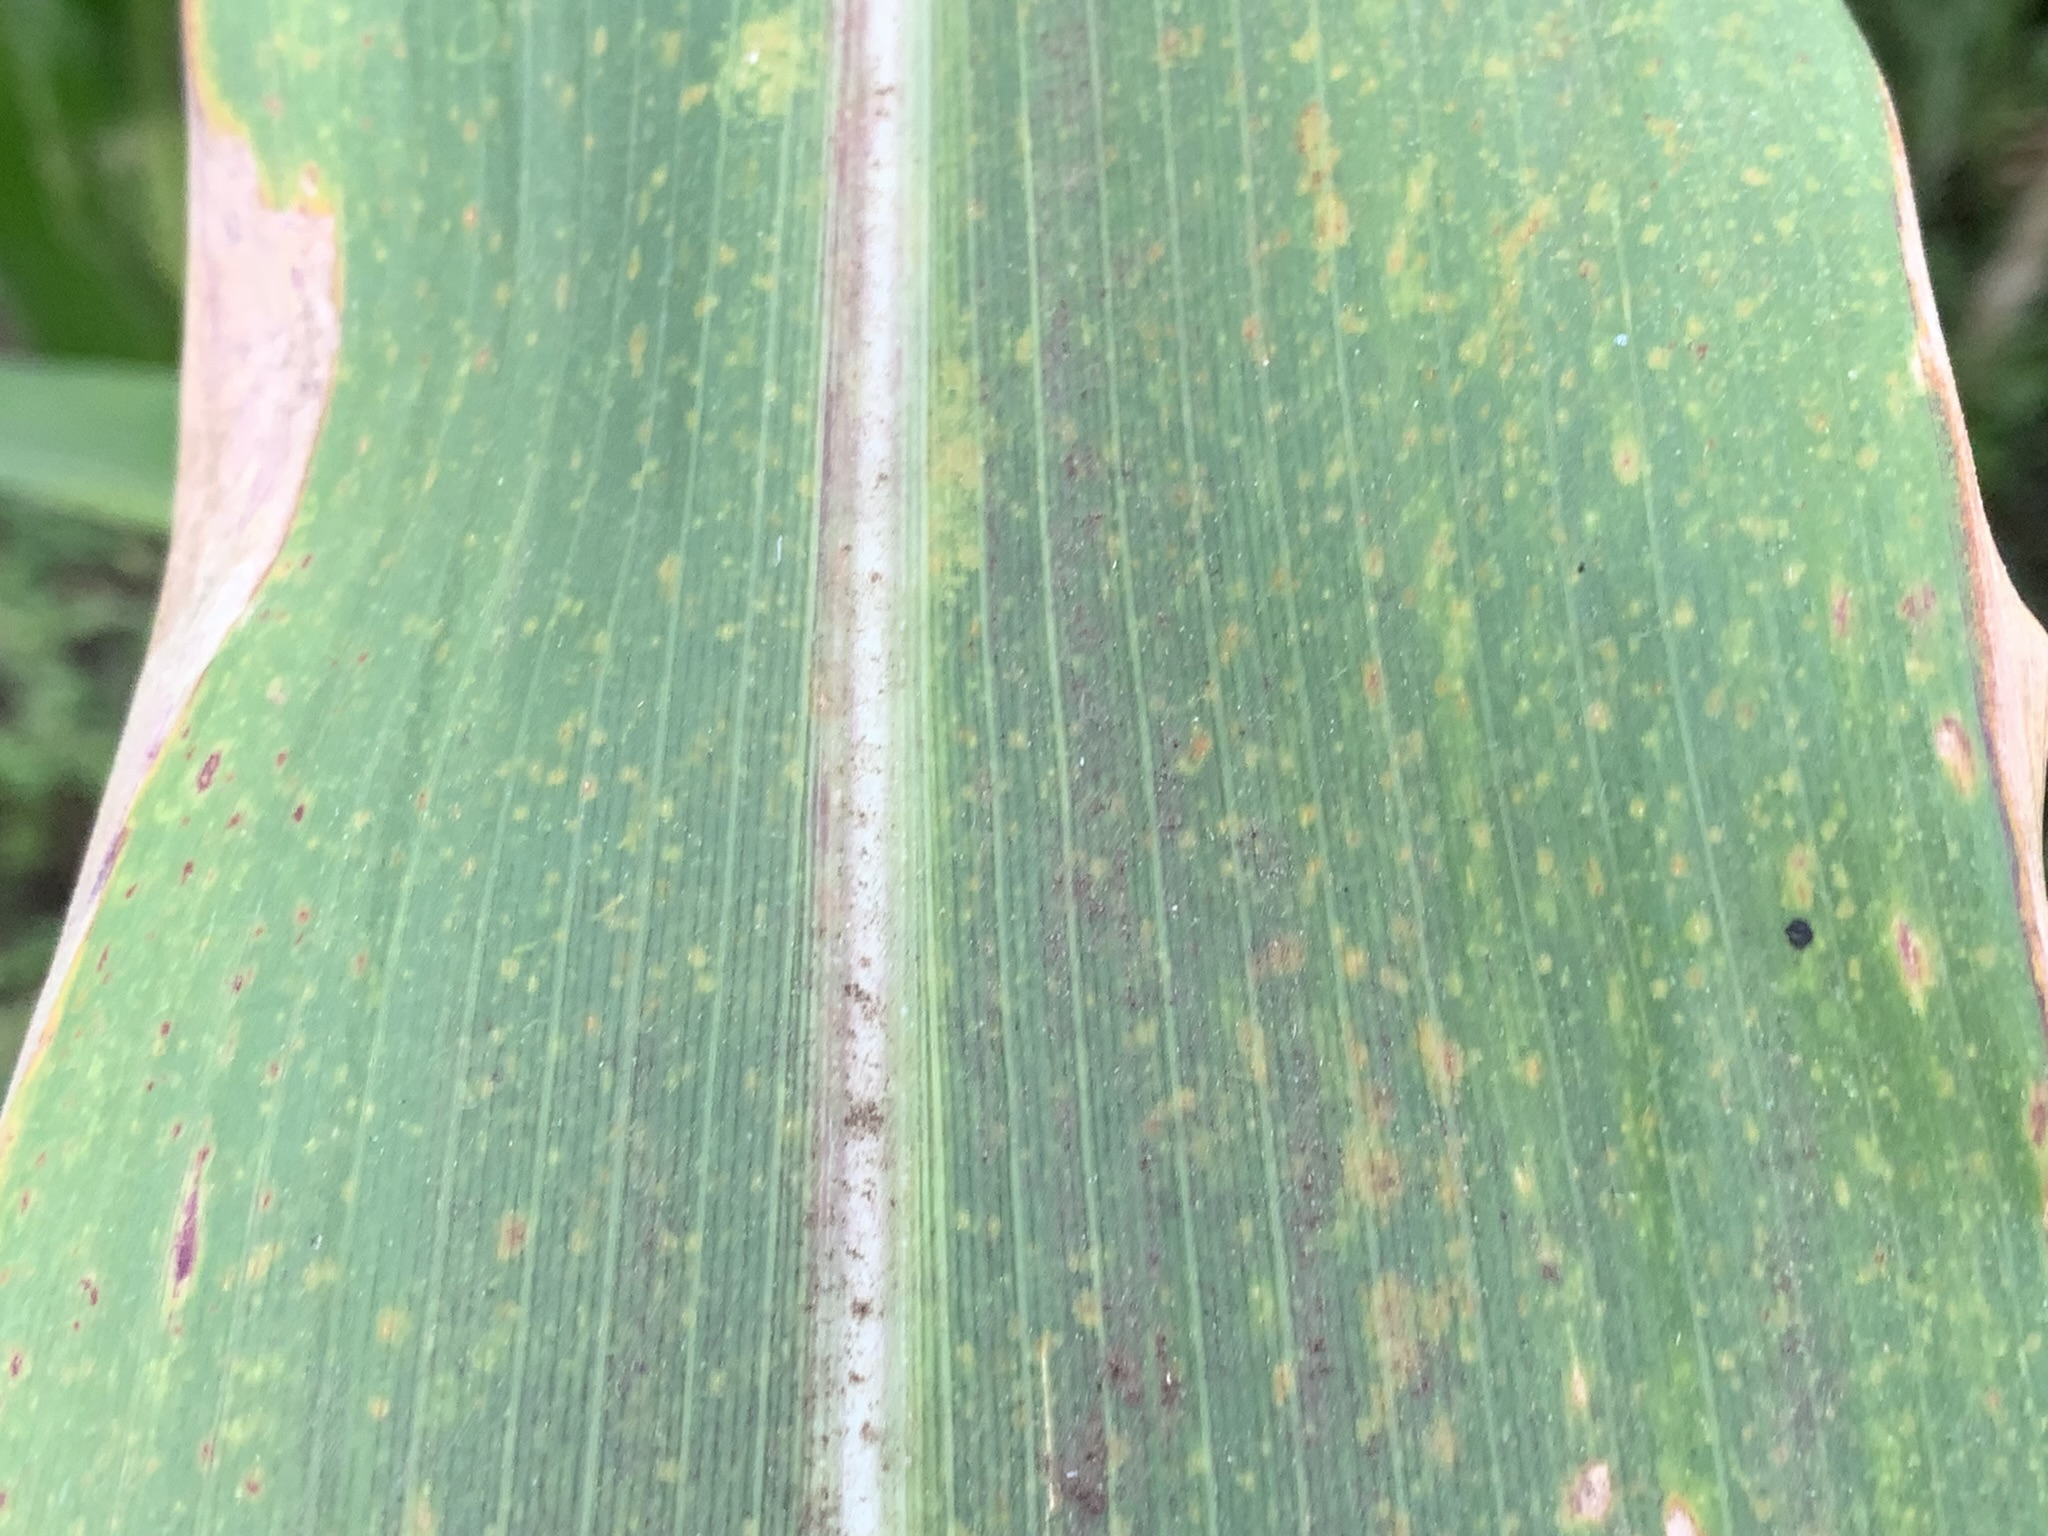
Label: MLN